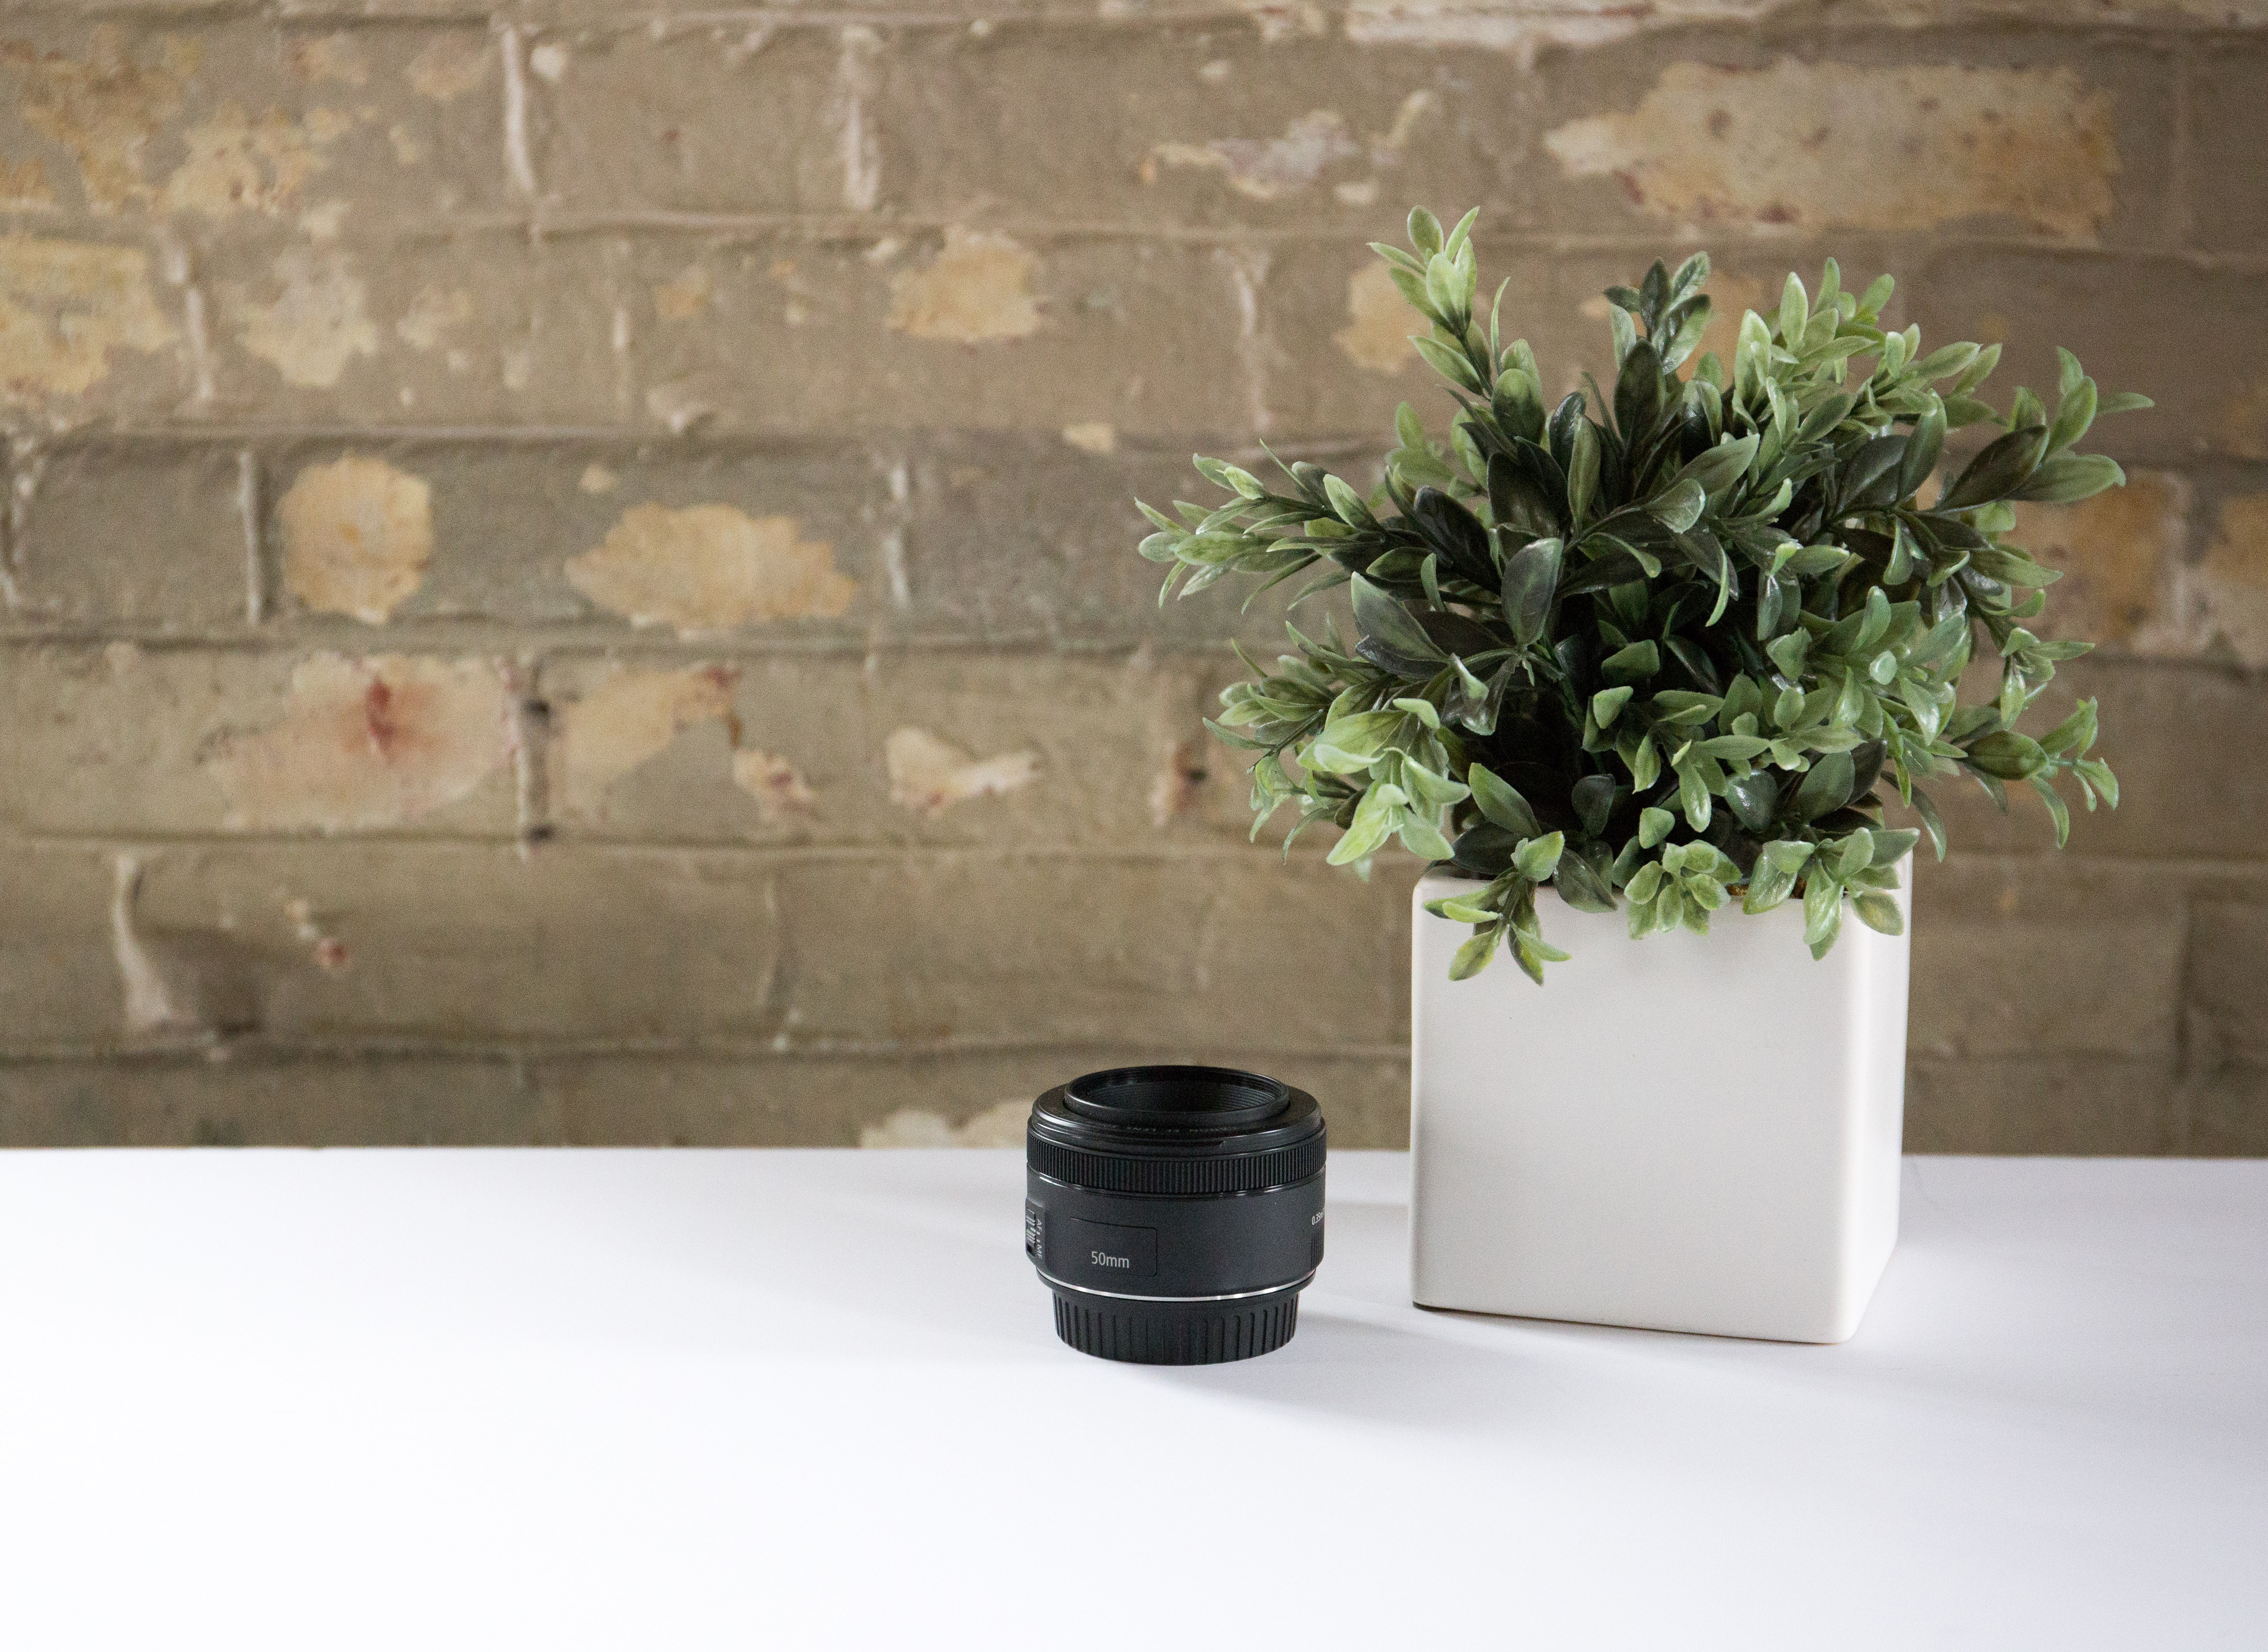
flowerpot, houseplant, plant, wall, flower, vase, room, tile, ceramic, herb, metal, interior design